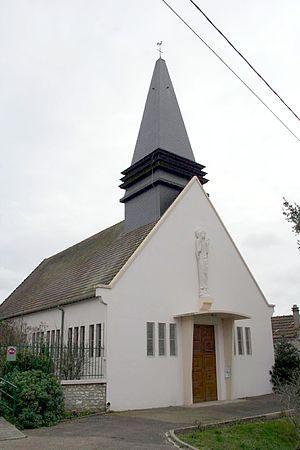
Guernes est une commune française située dans le département des Yvelines en région Île-de-France. Située à dix kilomètres par la route environ à l'ouest de Mantes-la-Jolie dans une boucle de la Seine ; la commune se situe à vol d'oiseau à environ sept kilomètres de Mantes. Cette petite commune rurale et résidentielle appartient au parc naturel régional du Vexin français.